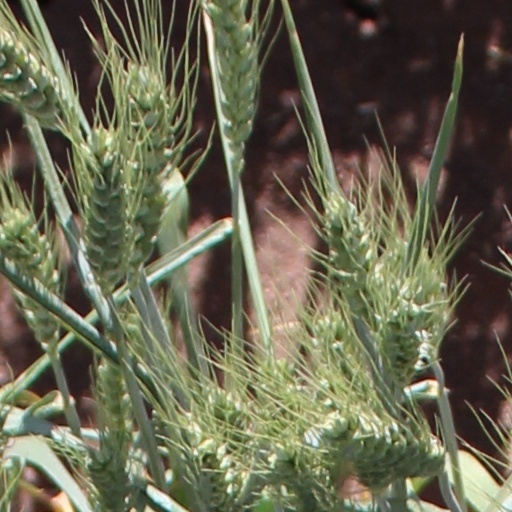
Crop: wheat